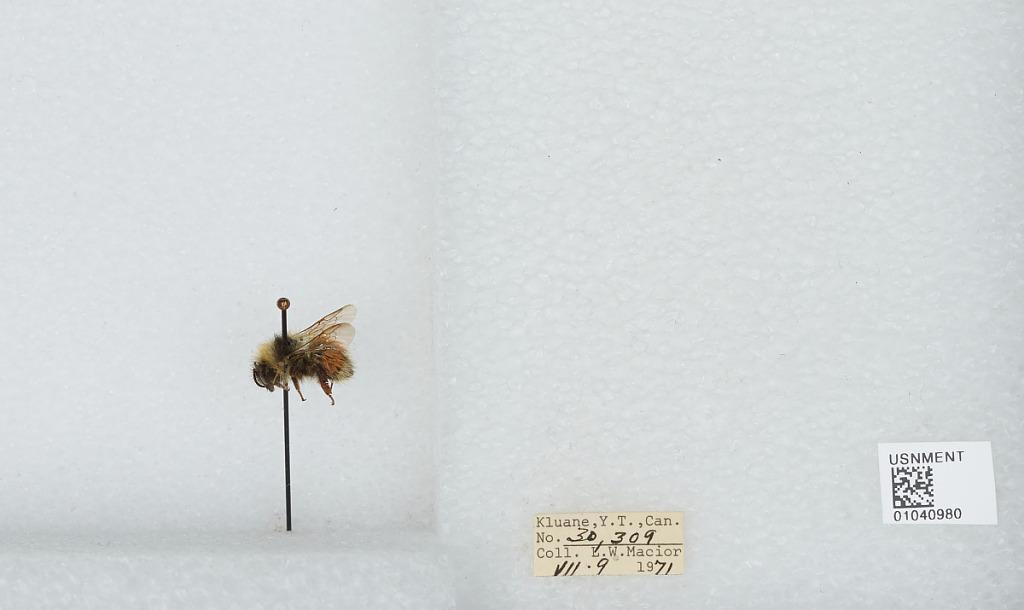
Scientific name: Bombus (Pyrobombus) sylvicola Kirby
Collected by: L. Macior
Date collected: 1971-7-9
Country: Canada
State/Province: Yukon Territory
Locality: Kluane
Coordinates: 60.75, -139.5